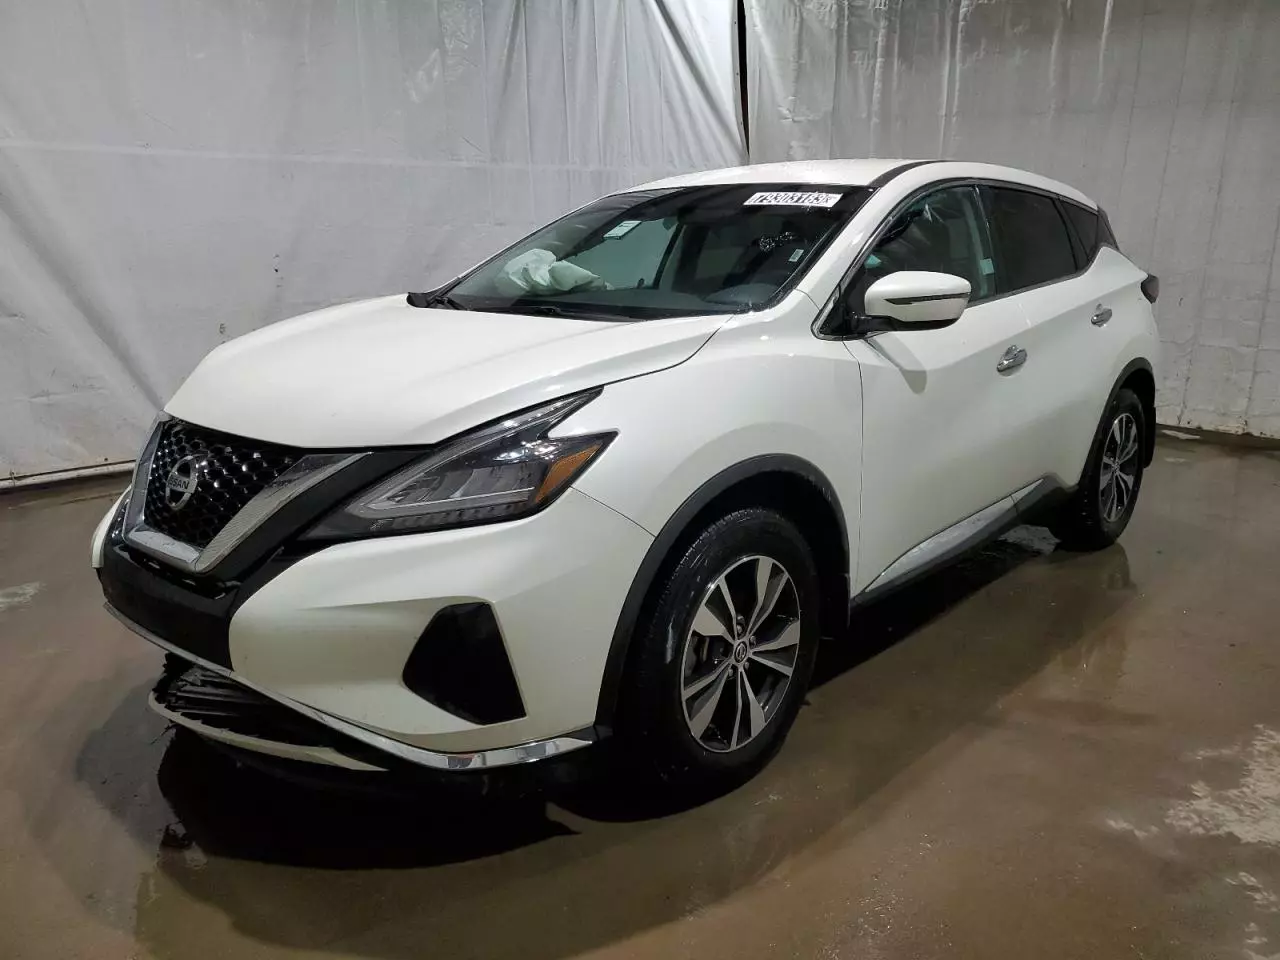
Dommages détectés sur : pare-choc avant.
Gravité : mineur